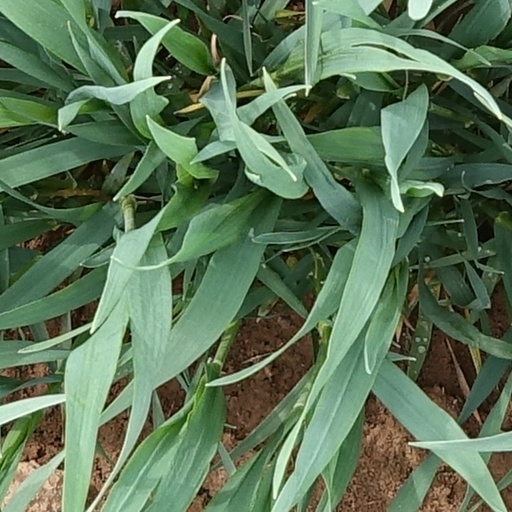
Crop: wheat